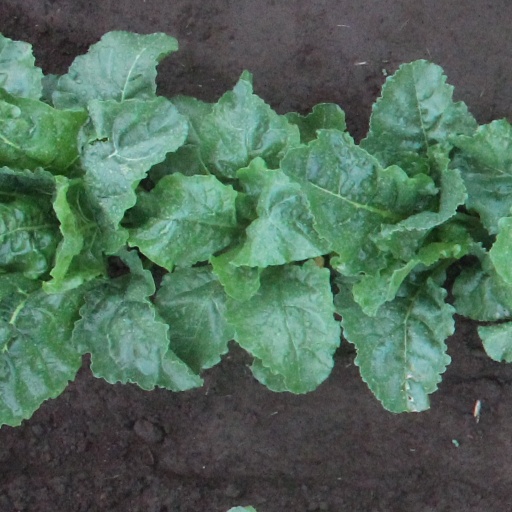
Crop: sugar beet